Koç School

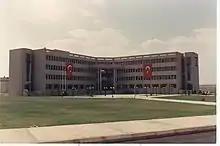
Post Construction, 1988

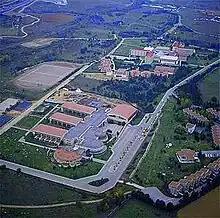
Bird's-eye view of Koç School

Koç School started offering the IB Diploma Programme in 1994. With the introduction of the programme, many students began to apply to overseas educational institutes with high reputation. Koç students have been accepted into universities such as Princeton, Harvard, Oxford, Cambridge, Cornell, Yale, Columbia, Georgetown, University of Pennsylvania, Stanford, Dartmouth, MIT, the London School of Economics, and University of Chicago. With a guidance office committed to assisting students in gaining admission to colleges abroad, the number of Koç students seeking overseas education has constantly increased.